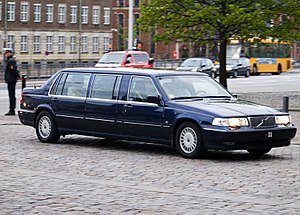
Volvo 900-serie / Tekniske data
Kongehusets køretøj ""Krone 11""; en forlænget Volvo S90, 1999-model."
Volvo 900-serien var en serie af personbiler i den øvre mellemklasse fra Volvo.